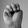
ASL letter: M